Introduced species

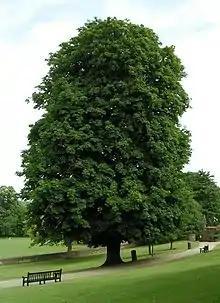
"Aesculus hippocastanum", native to Greece and the Balkan peninsula, has been introduced across most of Europe and parts of North America as an ornamental plant.

Many non-native plants have been introduced into new territories, initially as either ornamental plants or for erosion control, stock feed, or forestry. Whether an exotic will become an invasive species is seldom understood in the beginning.